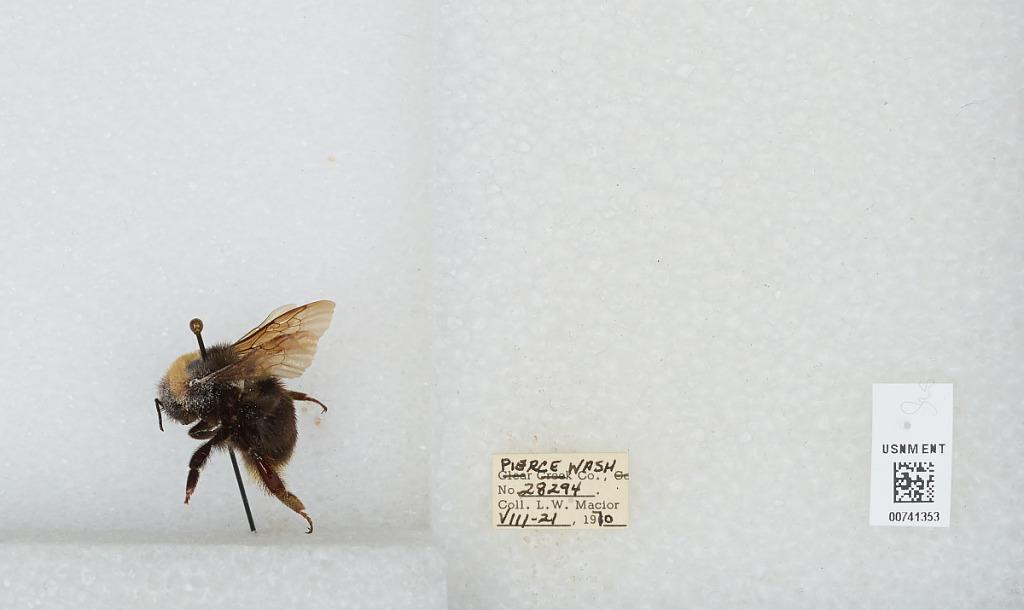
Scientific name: Bombus (Bombus) occidentalis Greene
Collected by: L. Macior
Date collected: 1970-8-21
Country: United States
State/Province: Washington
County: Pierce
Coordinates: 47.05, -122.12